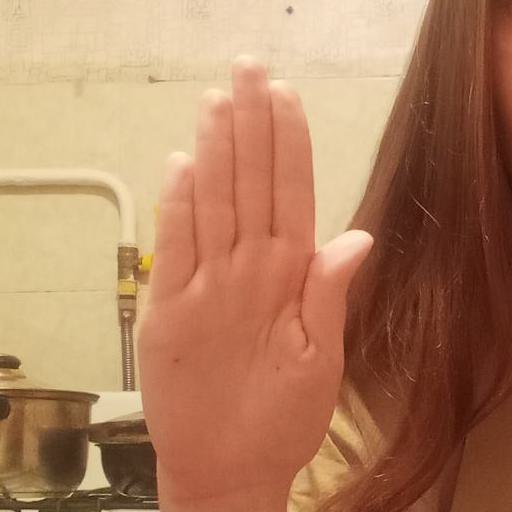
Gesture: stop